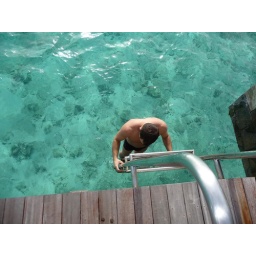
went swimming in the ocean everyday